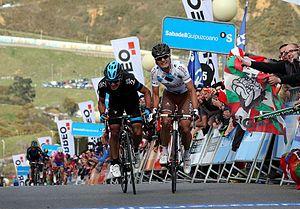
La saison 2013 de l'équipe cycliste AG2R La Mondiale est la vingt-deuxième de cette équipe, lancée en 1992 et dirigée par Vincent Lavenu. En tant qu'équipe World Tour, l'équipe participe à l'ensemble du calendrier de l'UCI World Tour du Tour Down Under en janvier jusqu'au Tour de Pékin en octobre. Parallèlement au World Tour, AG2R La Mondiale peut participer aux courses des circuits continentaux de cyclisme.